Describe the emotion expressed in this image:  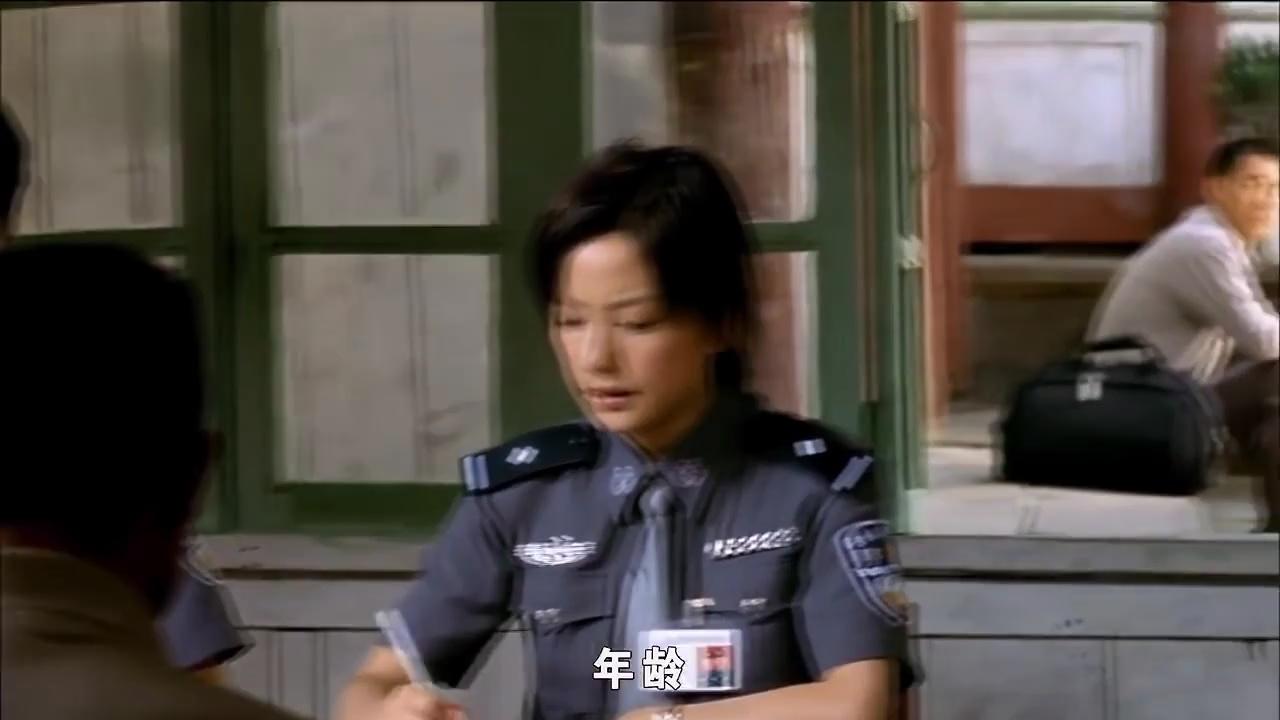
This person displays Fear, valence and arousal with high intensity.